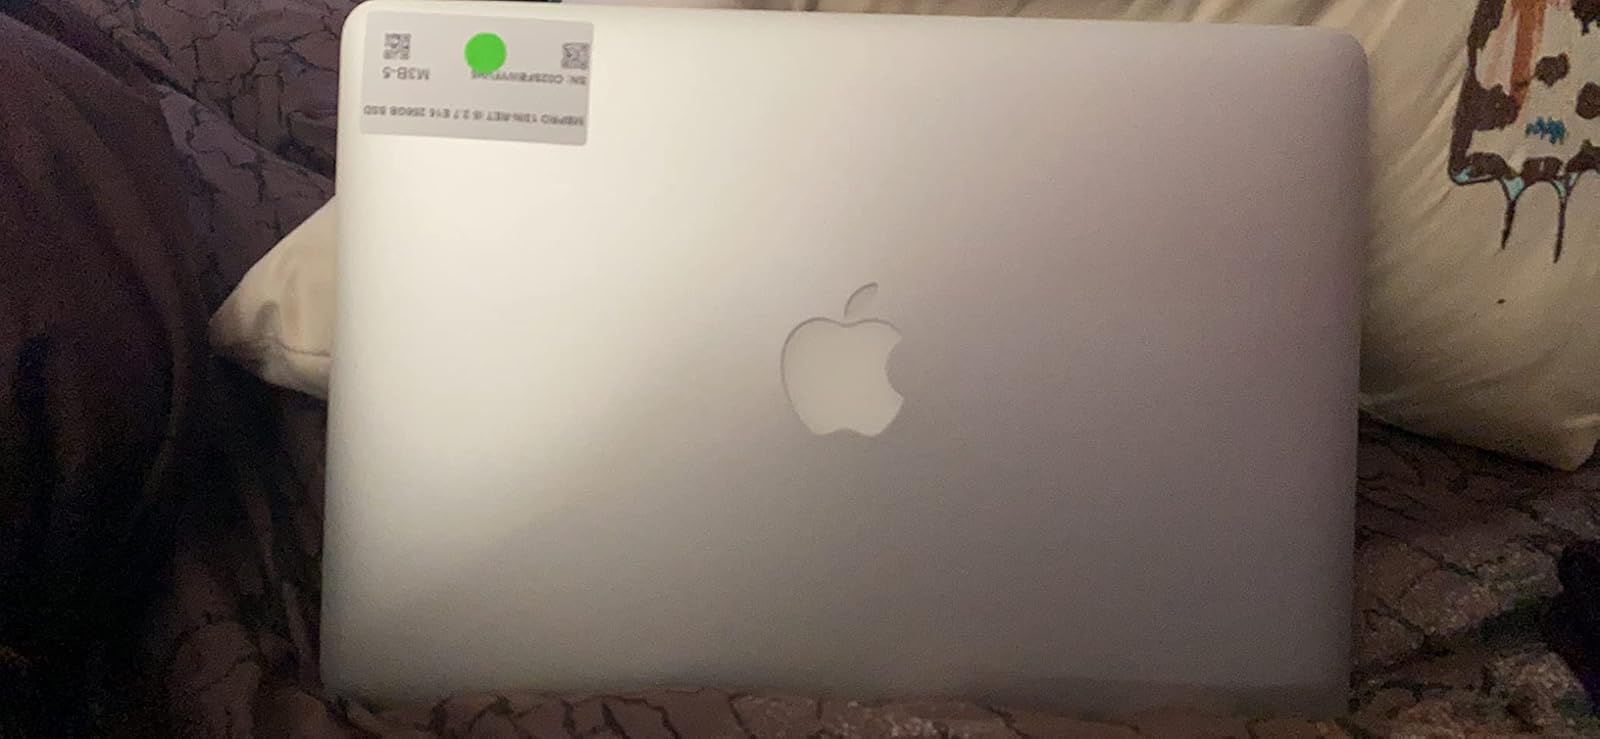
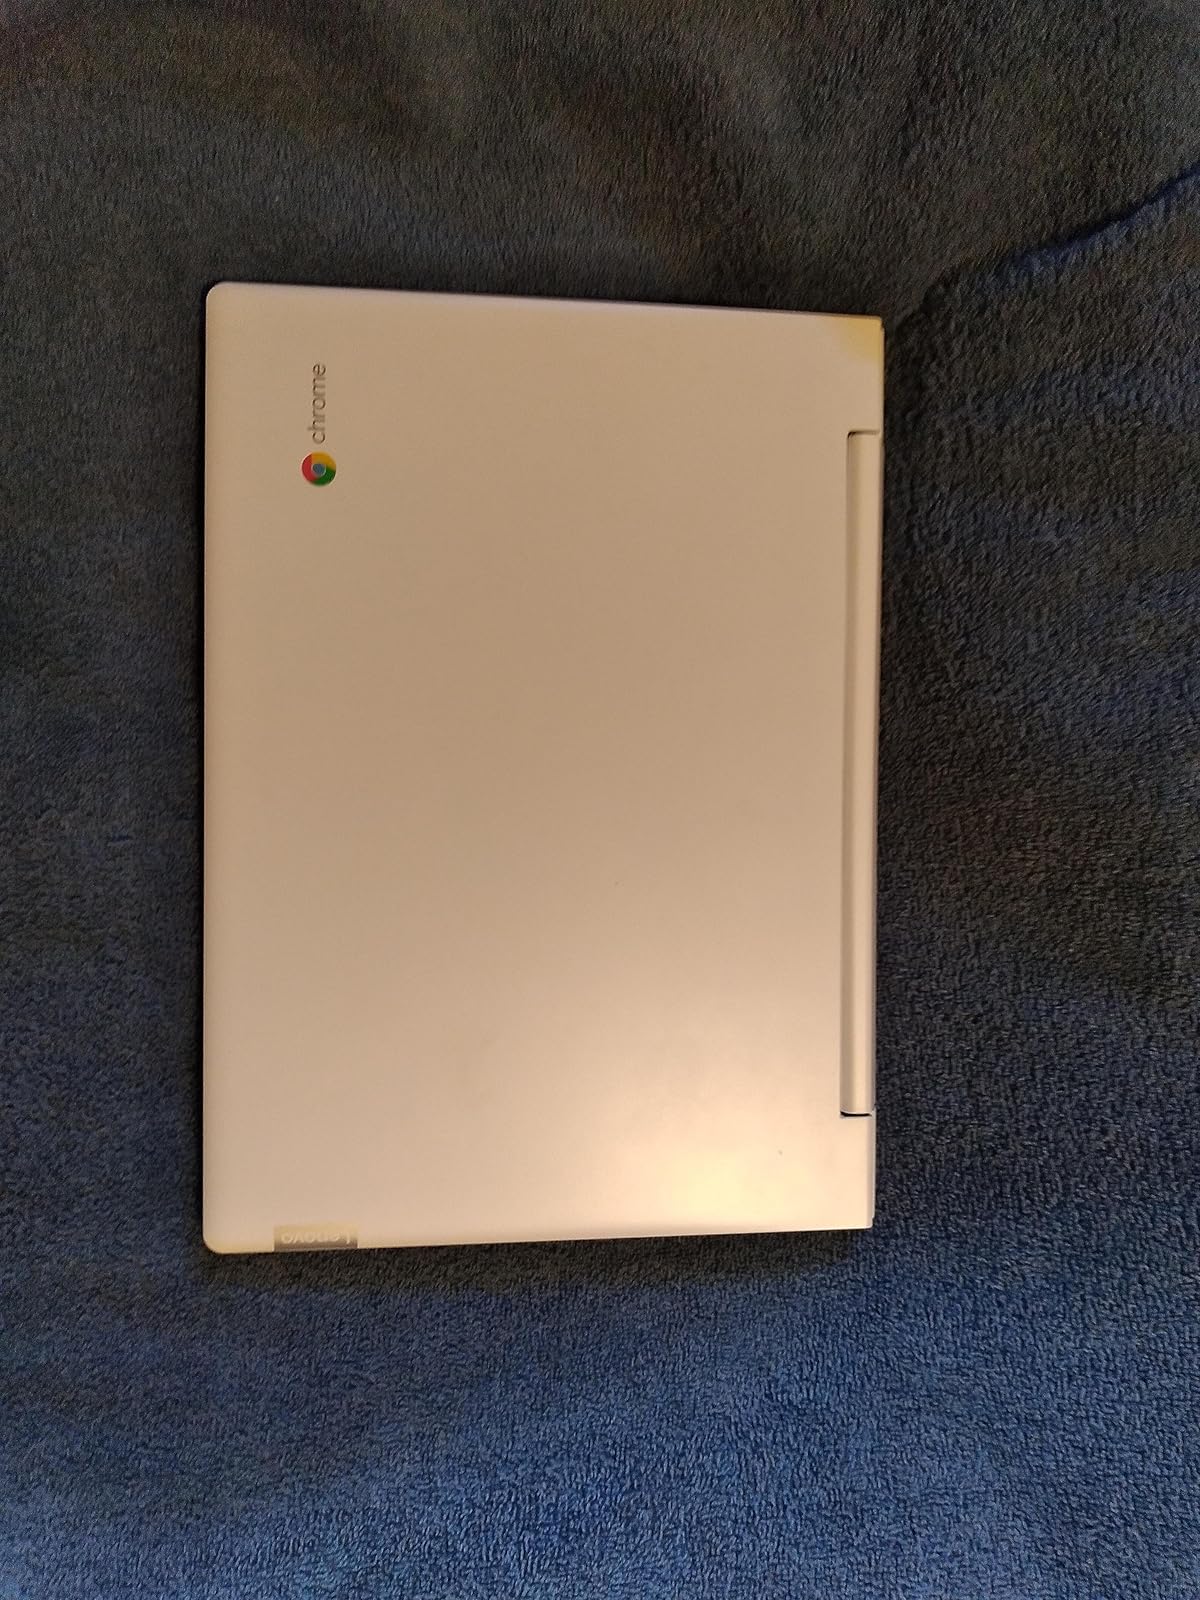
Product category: laptop
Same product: no